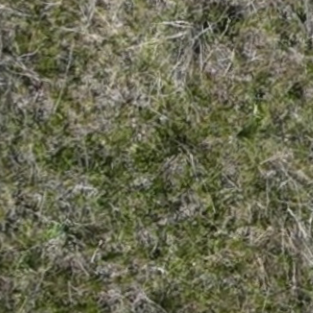
Month: may